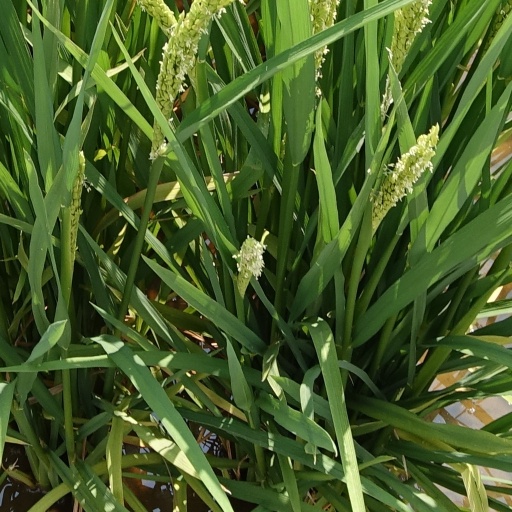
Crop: rice